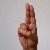
The image shows a hand gesture representing the letter 'U' in Indian Sign Language.